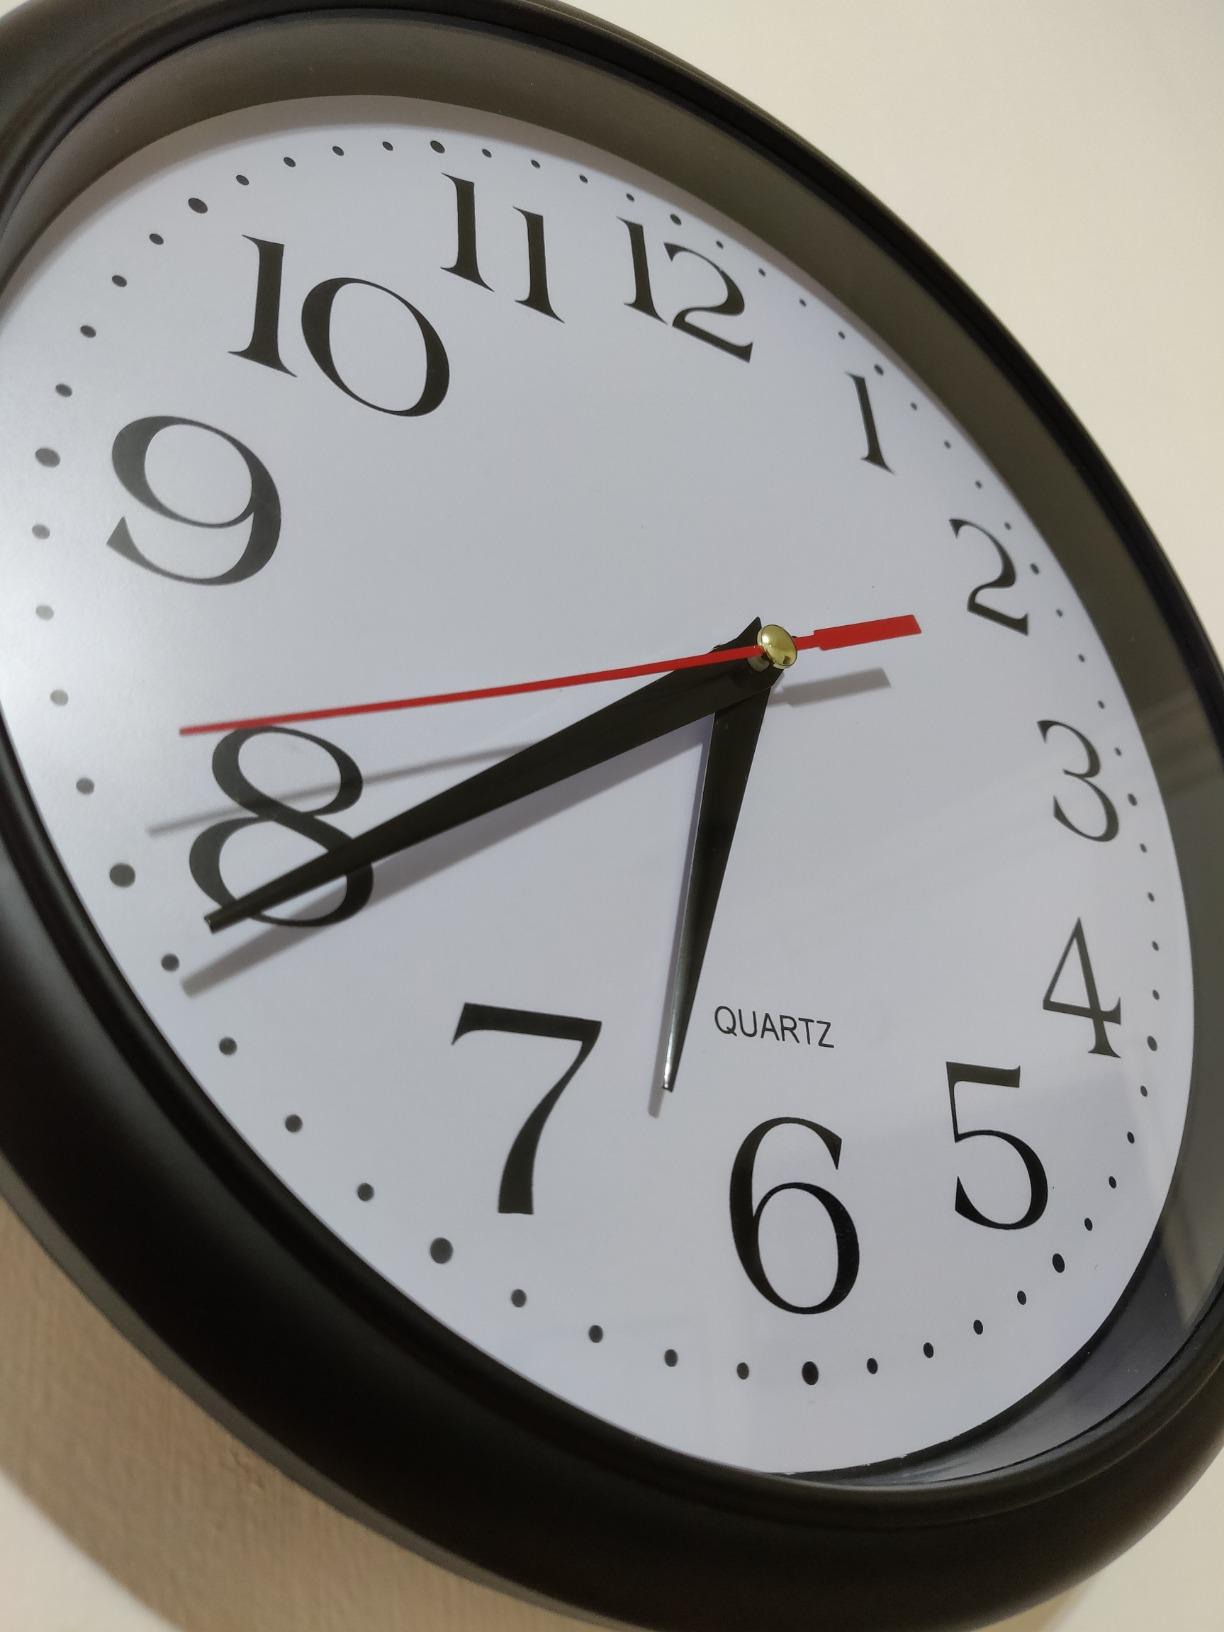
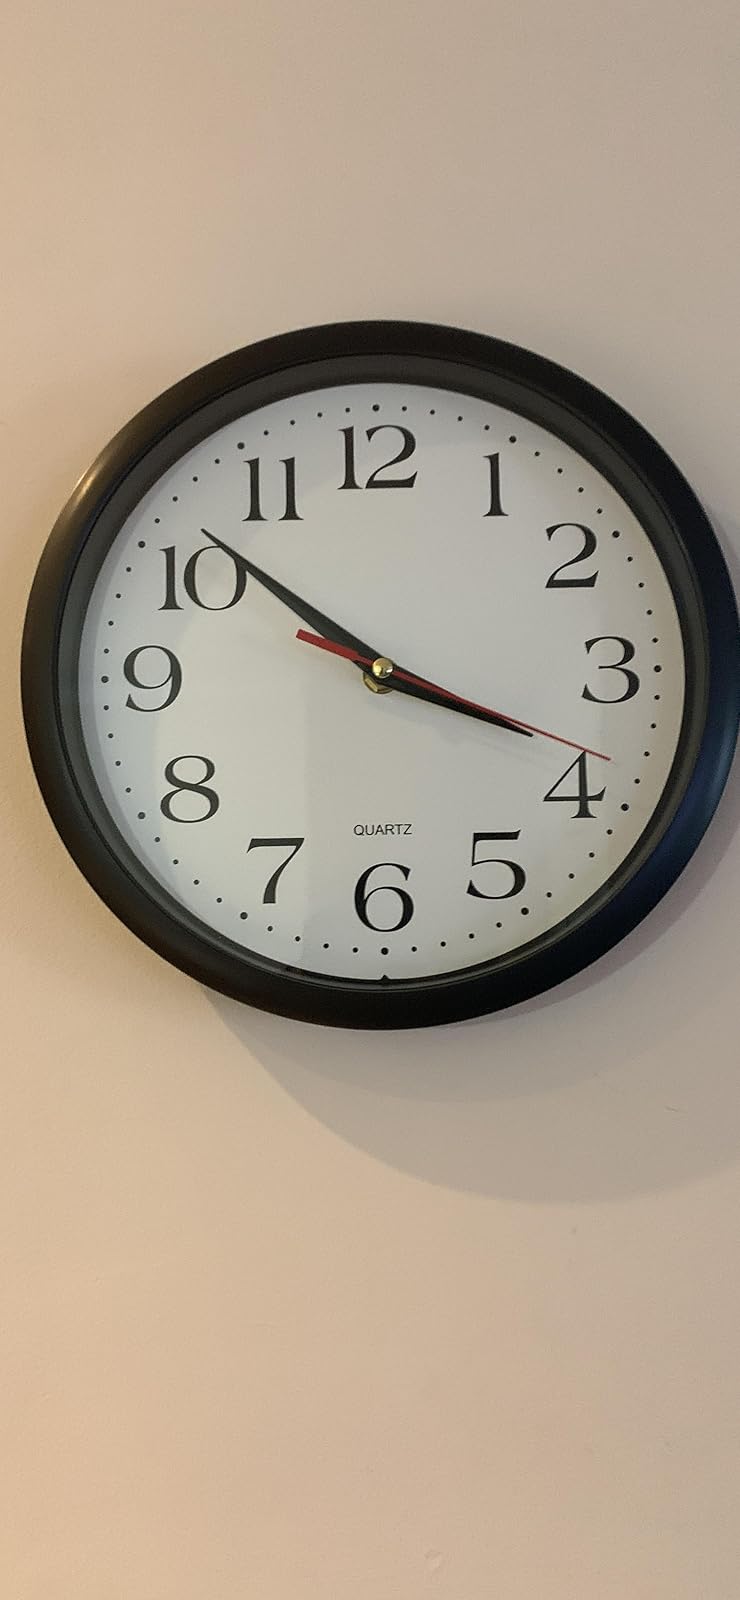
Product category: clock
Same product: yes